The Maine (band)

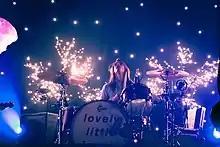
Pat Kirch performing on the Lovely Little Lonely tour at The Crofoot in Pontiac, Michigan, May 5, 2017.

Following 2016 Vans Warped Tour, the band headed into the studio to record their sixth studio album, scheduled for release in 2017. The group began recording the album in the fall of 2016 in New York City. They spent a week at the Brooklyn Patch with Colby Wedgeworth who produced the album. Once the week came to an end, the group headed over to Gualala, California to finish the rest of the album. The recording process was documented by the band and made into a mini YouTube series titled "Miserable Youth".